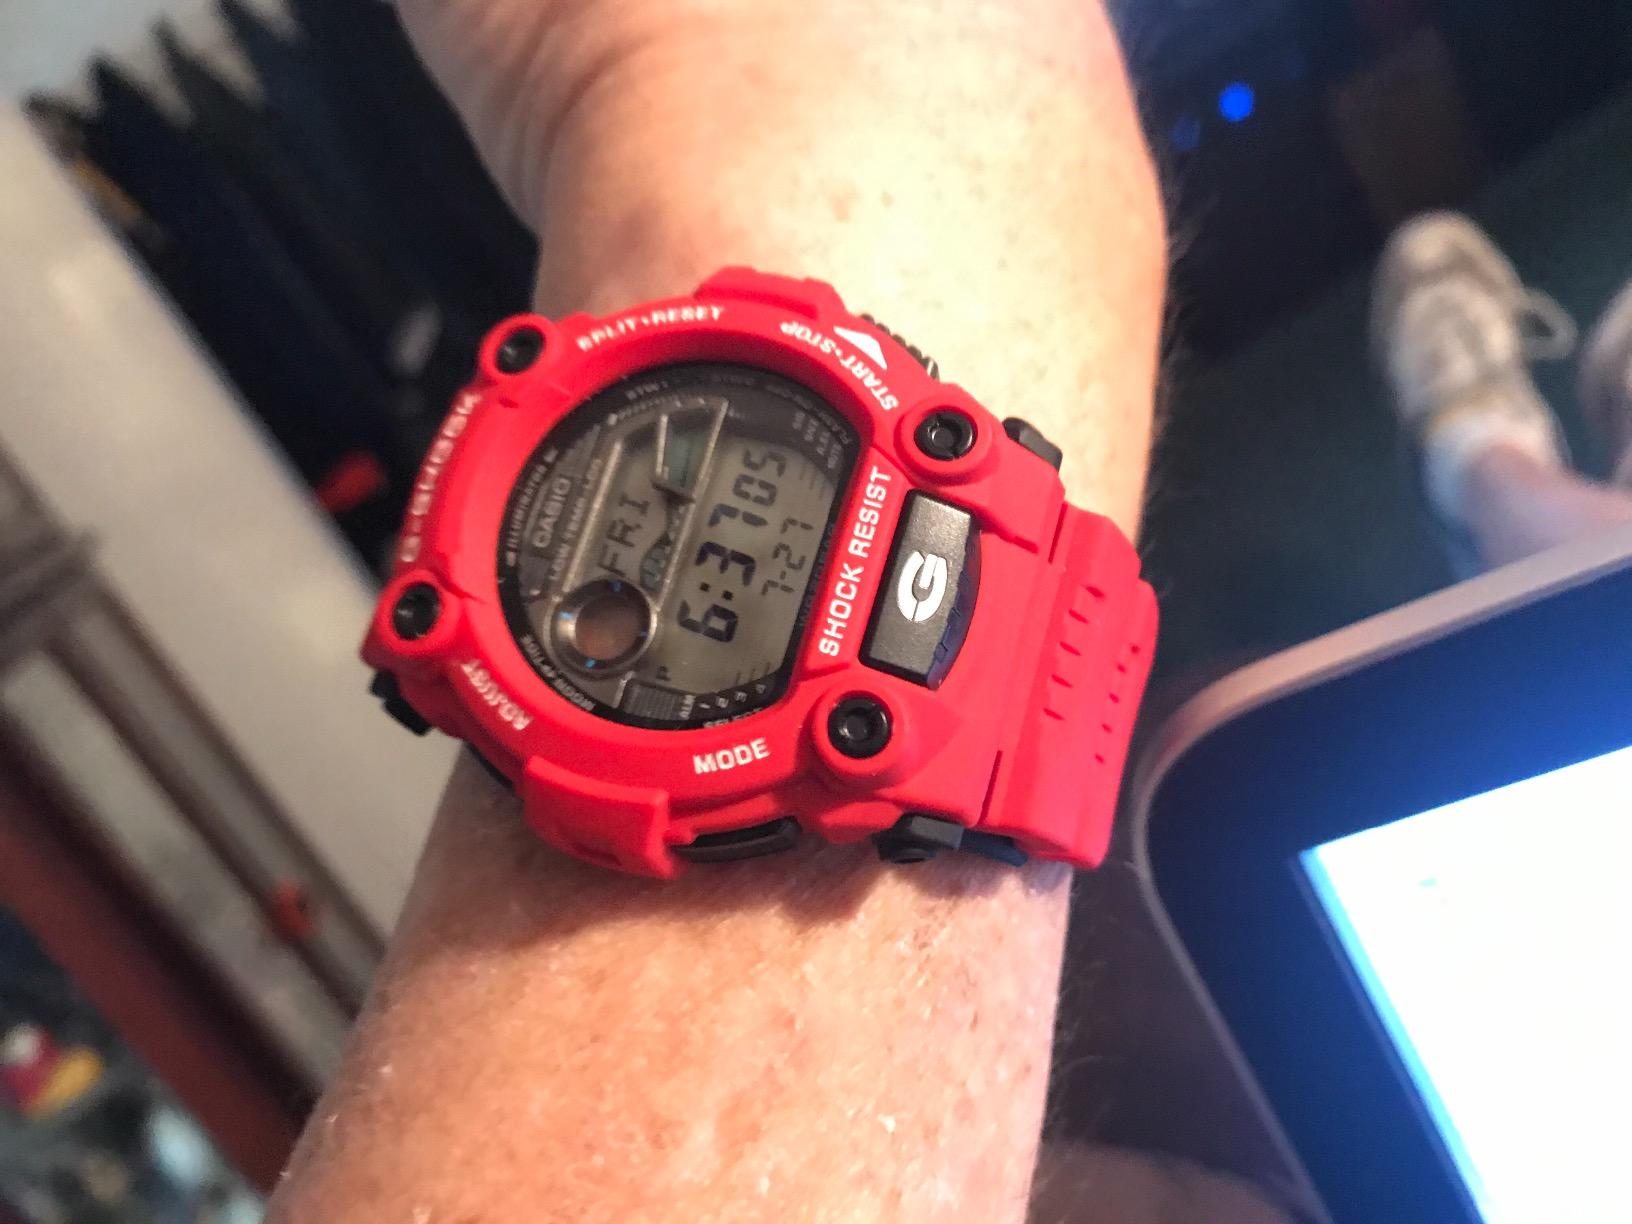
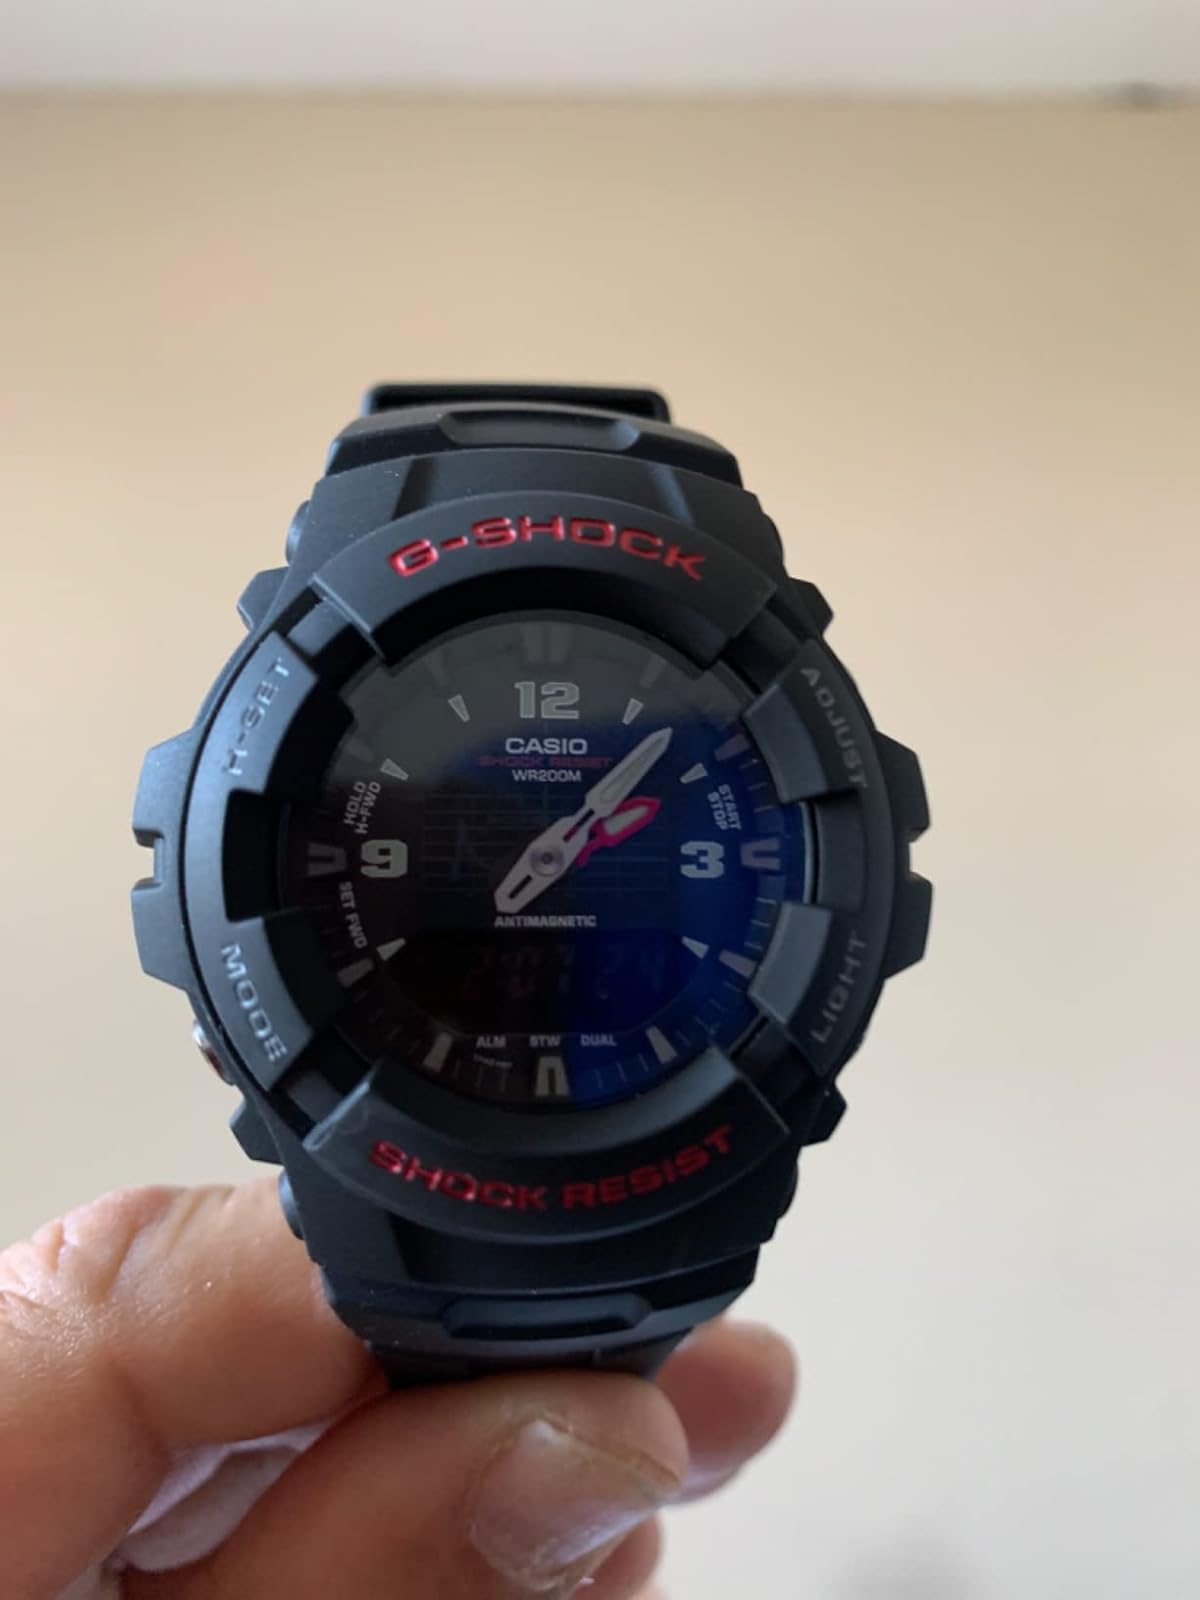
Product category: accessories_watch
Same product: no